Boeing KC-135 Stratotanker

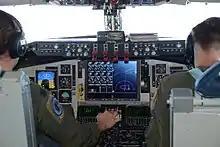
Block 45 glass cockpit

The second modification program retrofitted 500 aircraft with new CFM International CFM56 (military designation: F108) high-bypass turbofan engines produced by General Electric and Safran. The CFM56 engine produces approximately of thrust, nearly a 100% increase compared to the original J57 engine. The modified tanker, designated KC-135R (modified KC-135A or E) or KC-135T (modified KC-135Q), can offload up to 50% more fuel (on a long-duration sortie), is 25% more fuel-efficient, and costs 25% less to operate than with the previous engines. It is also significantly quieter than the KC-135A, with noise levels at takeoff reduced from 126 to 99 decibels. This 27 decibel noise reduction results in a sound pressure level of about 5% of the original level.